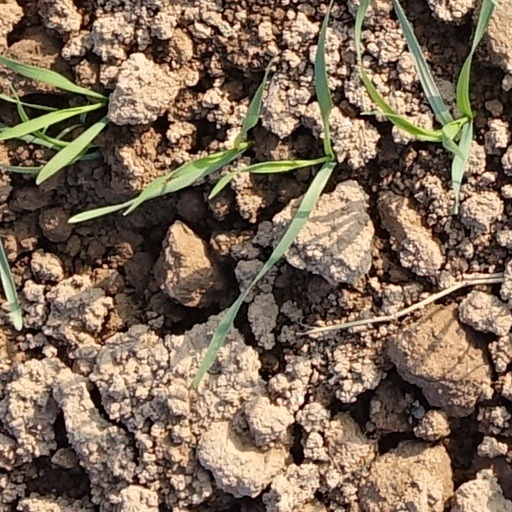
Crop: wheat